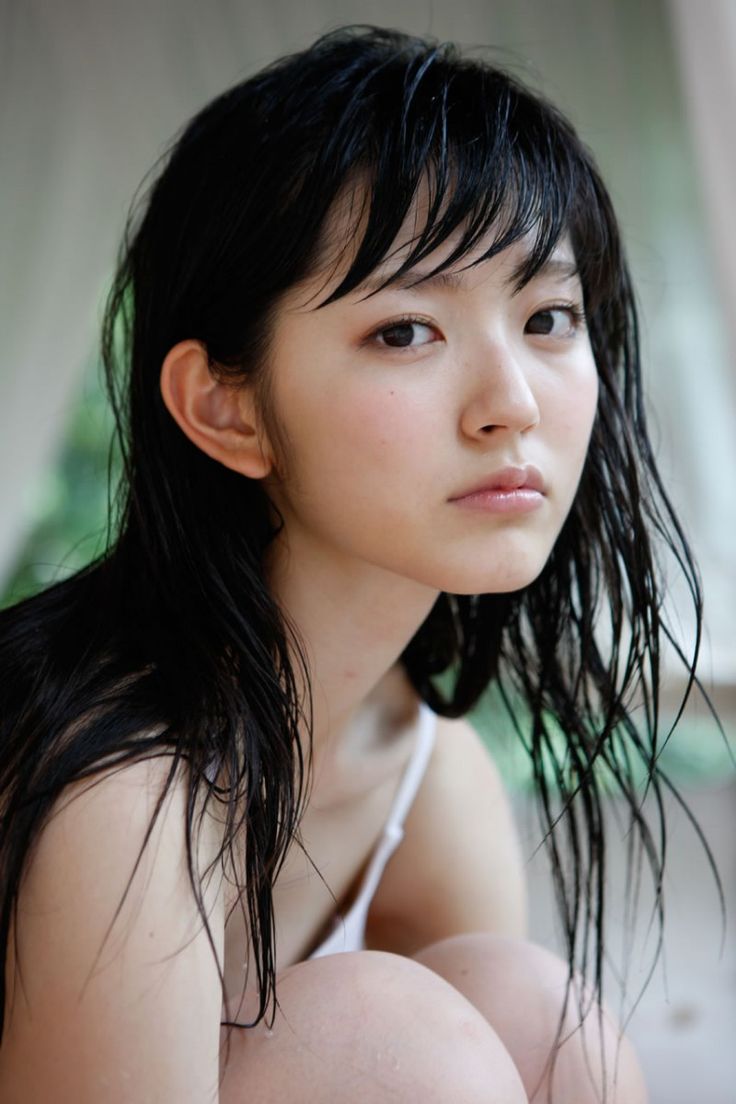
Label: Colored